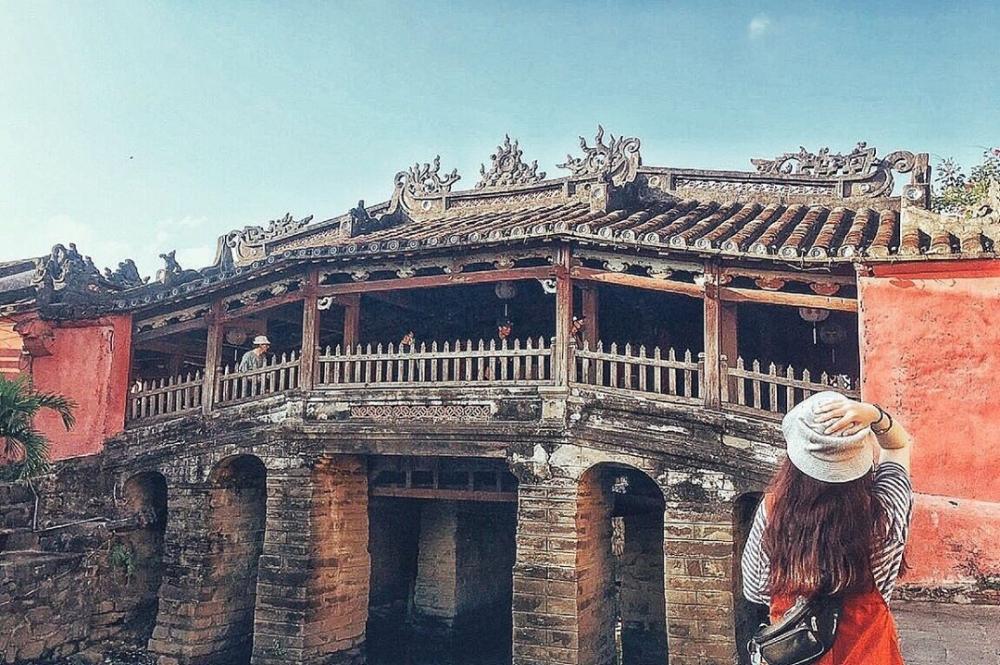
ở trong bức ảnh có sự xuất hiện của một cây cầu